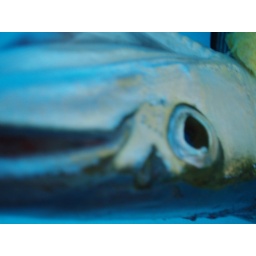
No manipulation at all. The fish was in a blue basket.